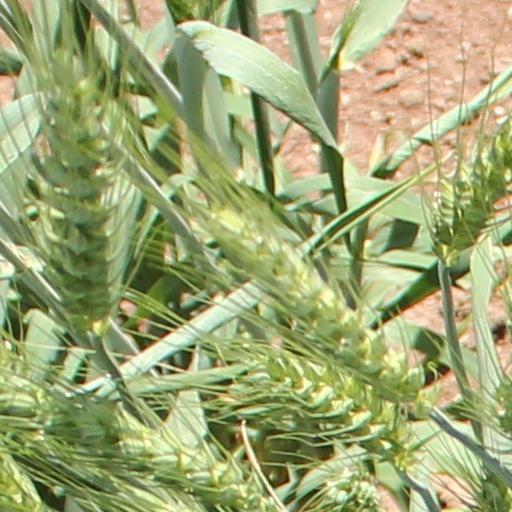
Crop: wheat